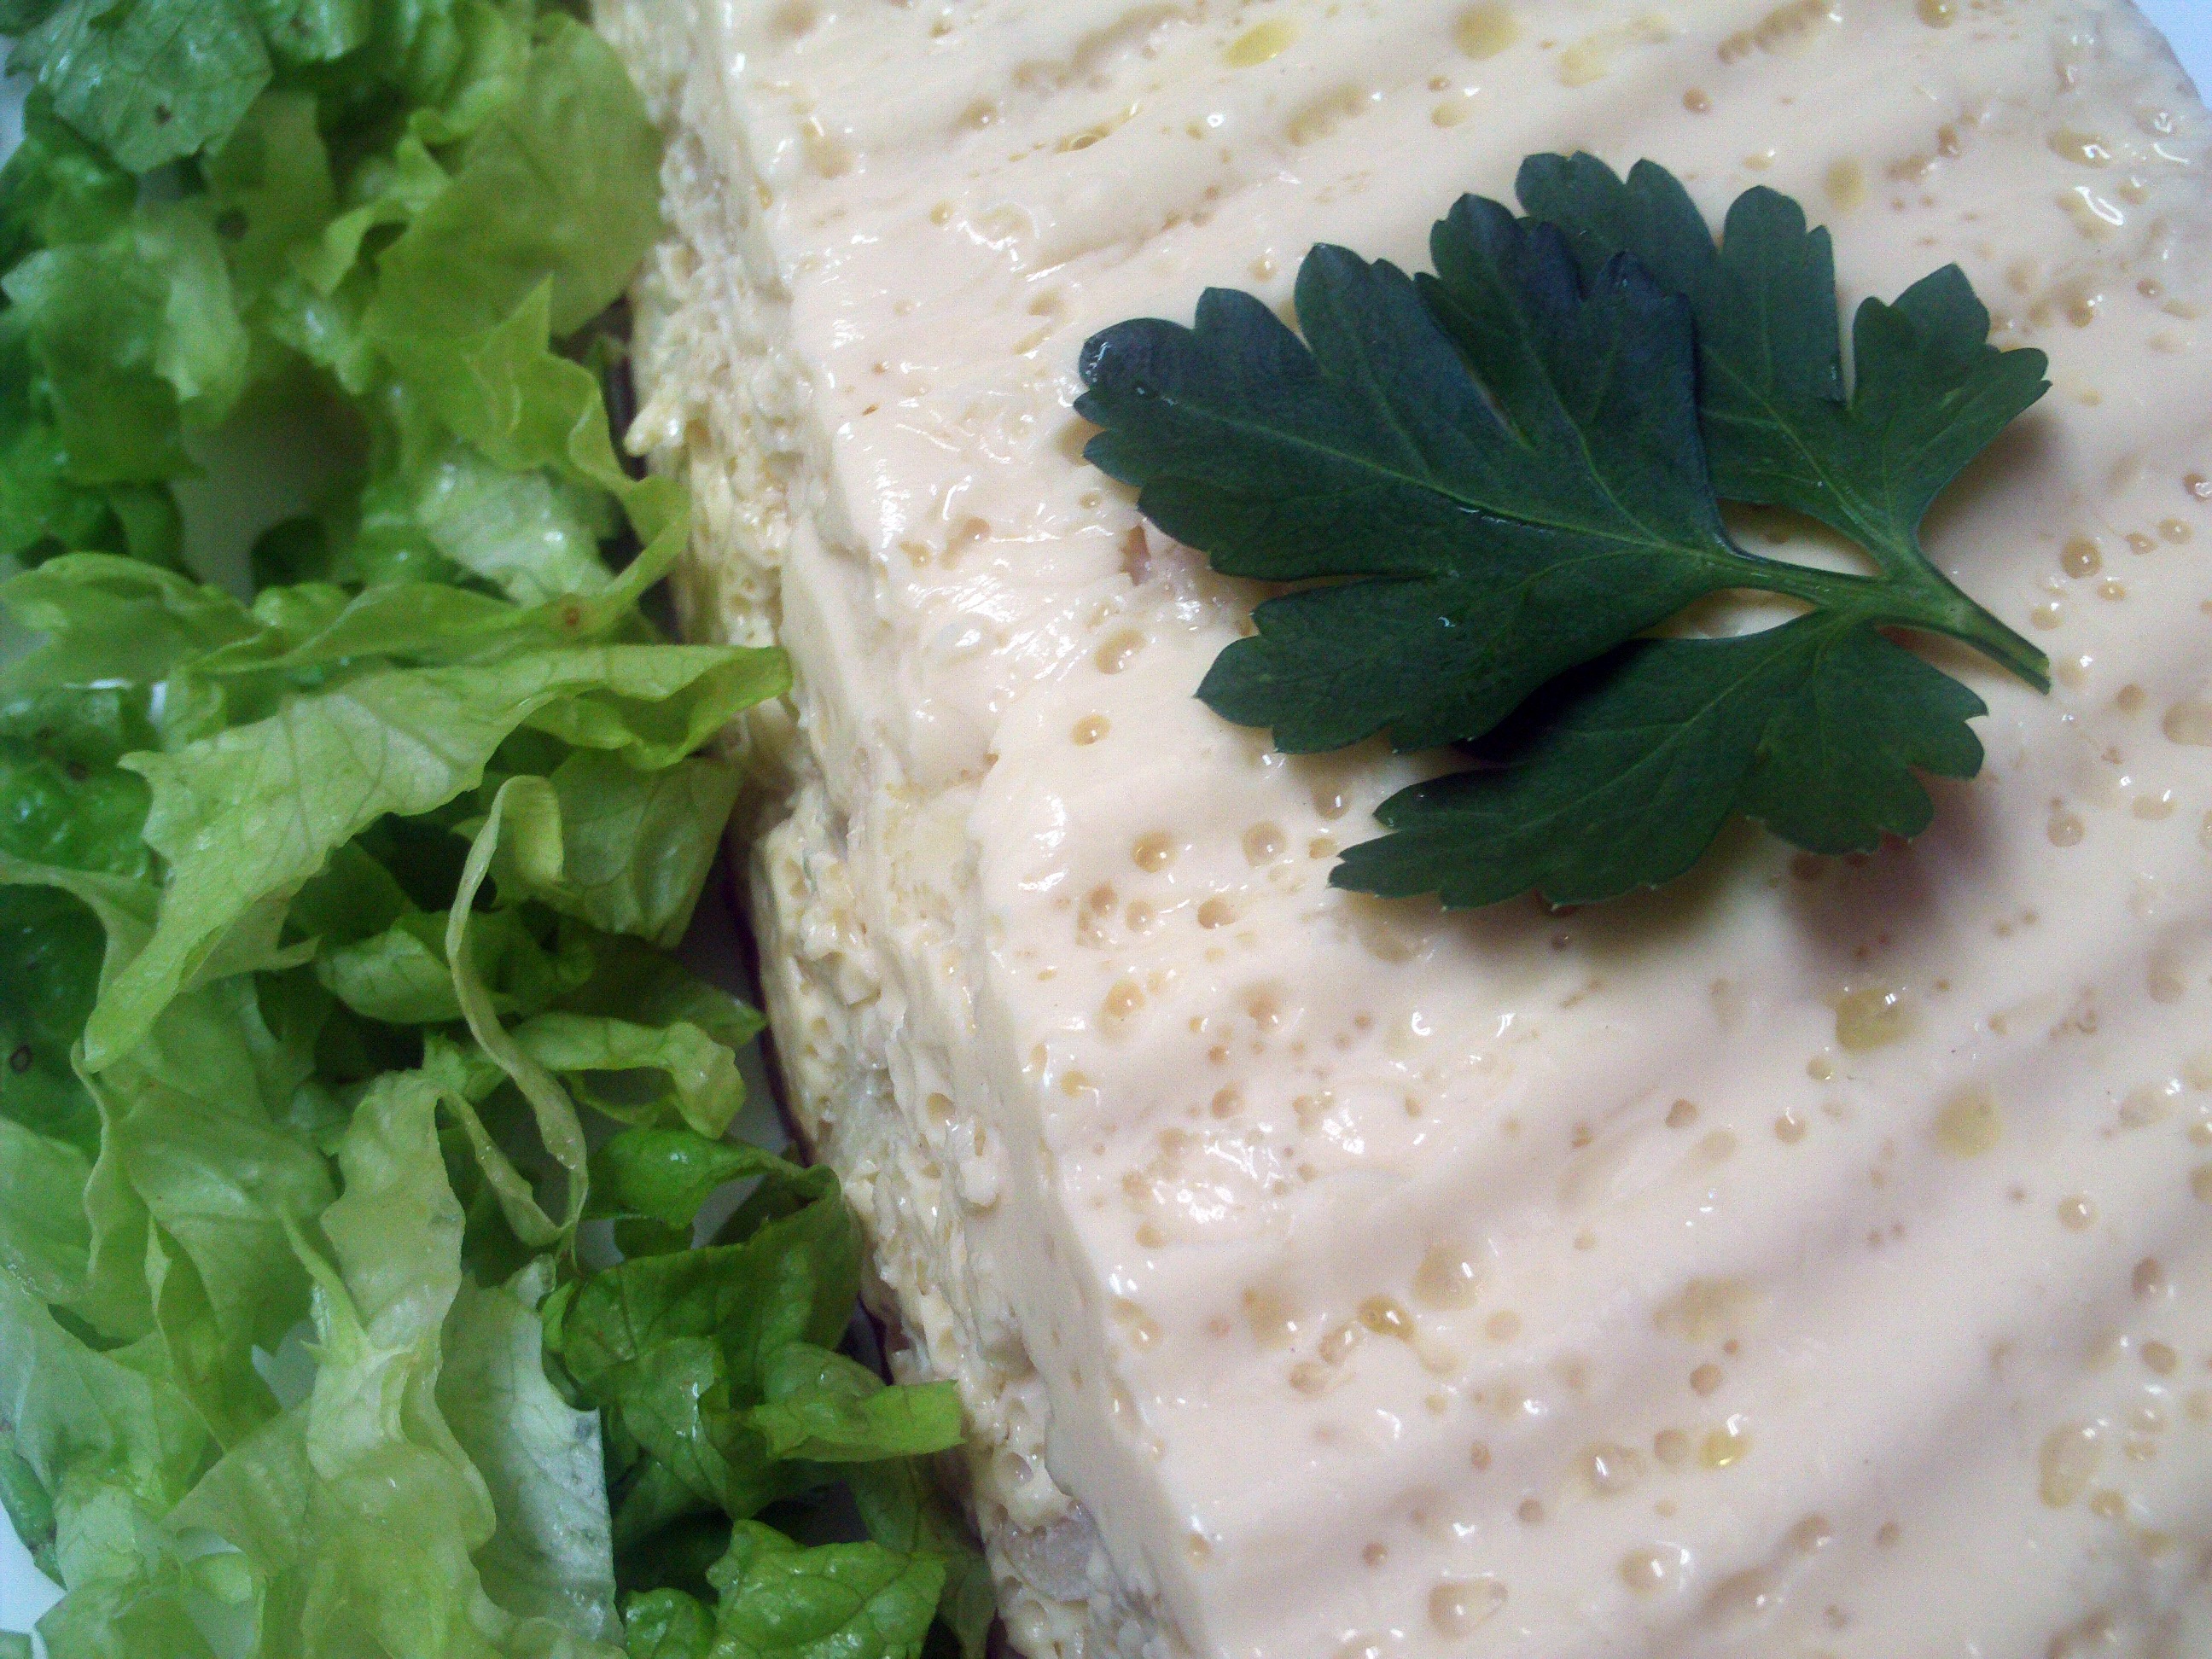
dish, meal, food, produce, vegetable, fish, cuisine, power, flan